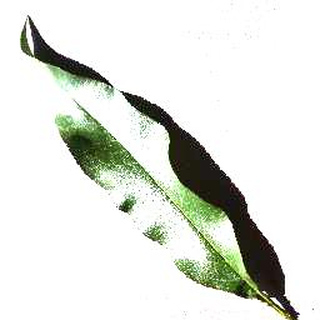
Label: healthy_peach